Question: Please indicate a possible affordance area of the boxing_punching_bag that can be used for punching
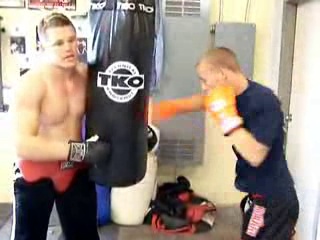
Answer: [78, 7, 155, 181]